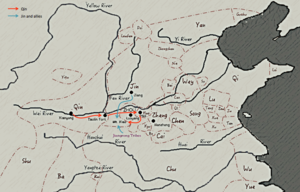
La bataille de Xiao ou Yao est un conflit entre les États de Qin et Jin, deux puissantes principautés chinoises de la période des Printemps et Automnes de la Dynastie Zhou. Elle se déroule en avril 627 avant JC, dans les monts Xiao, une branche de la chaîne des monts Qinling, entre le fleuve Jaune et le fleuve Luo, dans l'actuelle province du Henan.